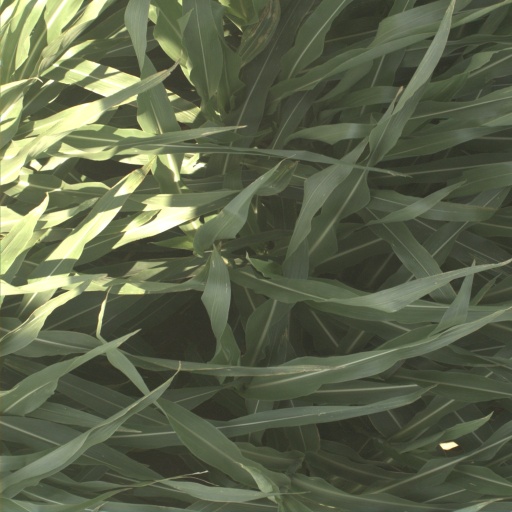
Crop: sorghum